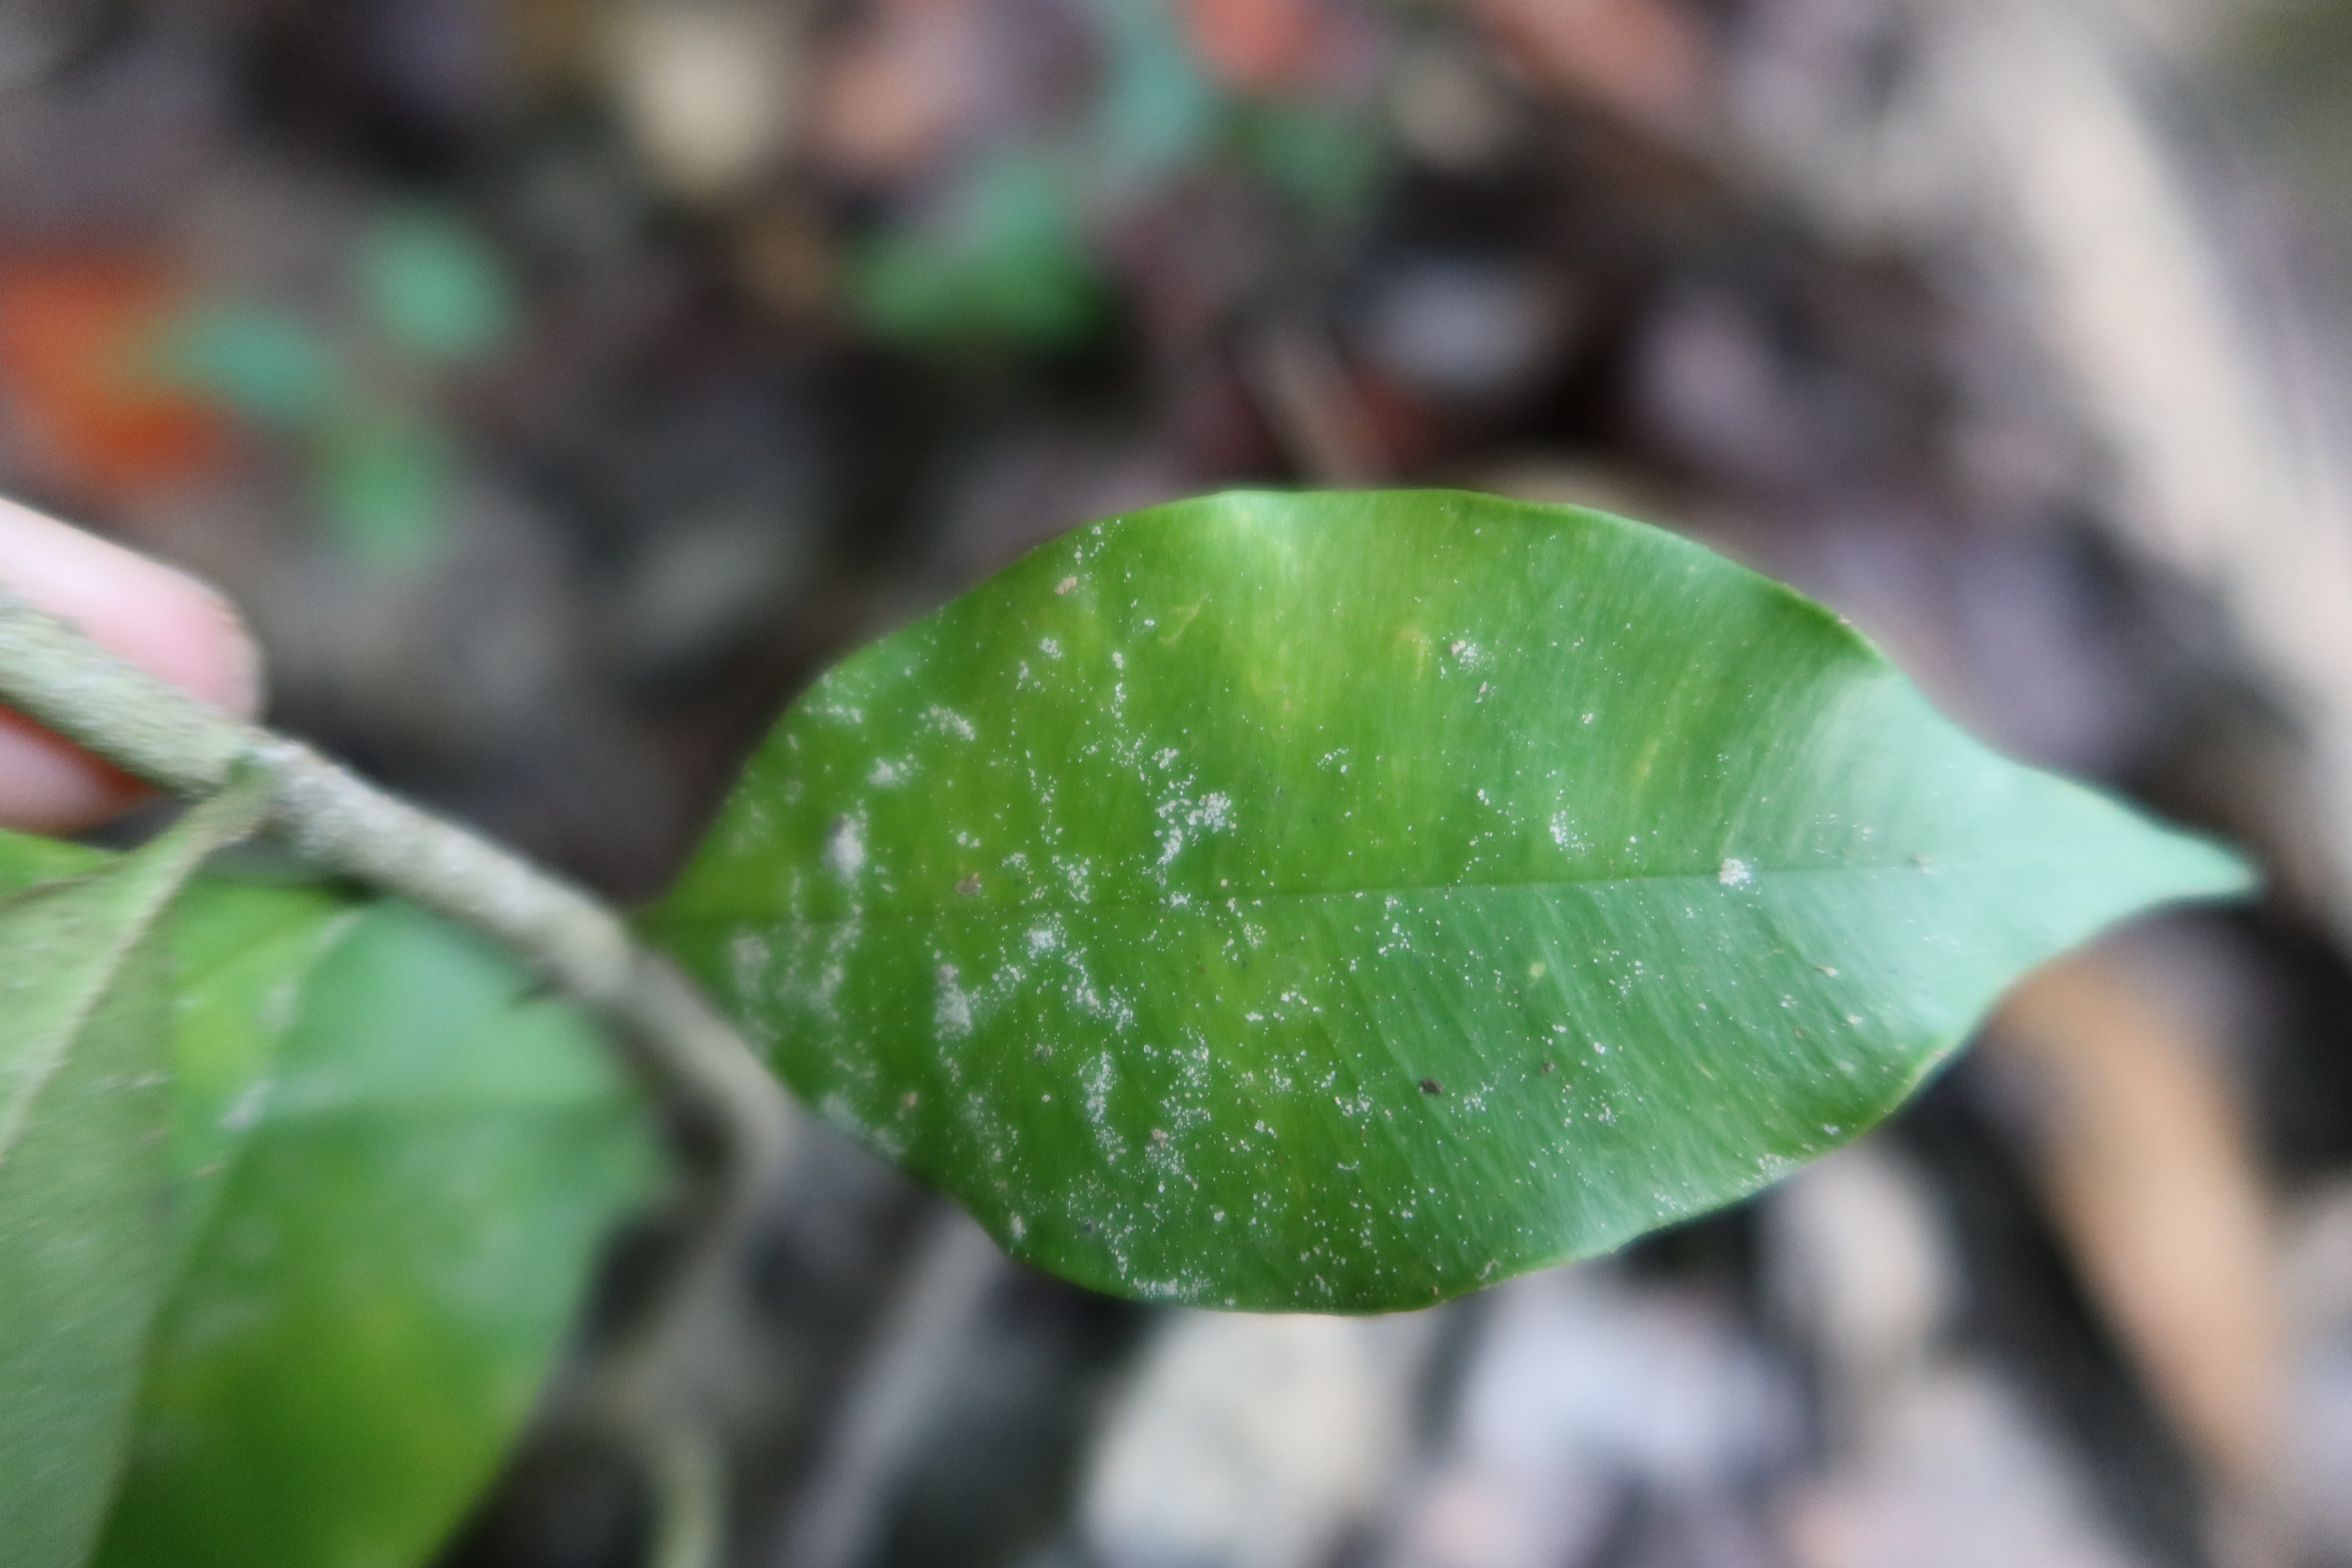
Label: Mealy bugs